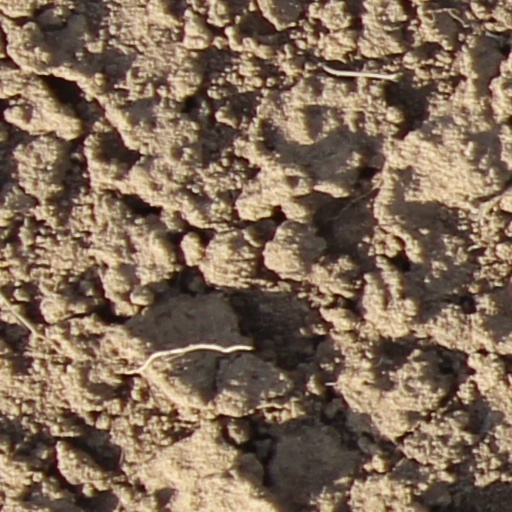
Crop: wheat